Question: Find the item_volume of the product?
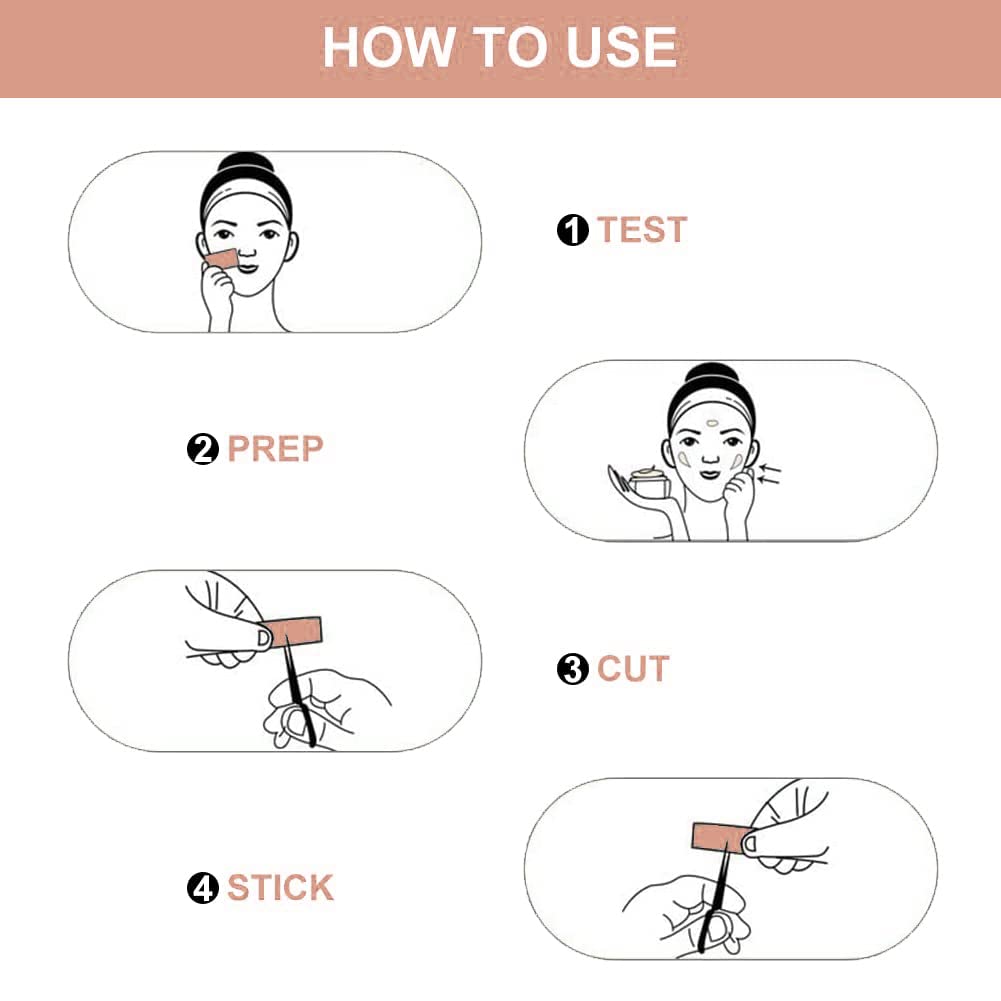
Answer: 3.0 cubic foot